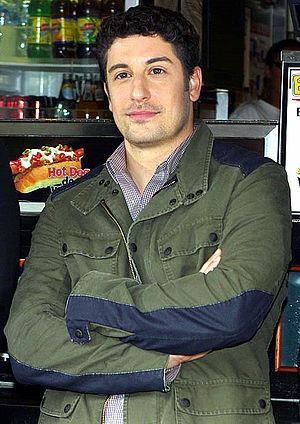
Jason Biggs est un acteur américain, né le 12 mai 1978 à Hasbrouck Heights. Il est surtout connu pour son rôle de Jim Levenstein dans la saga American Pie ainsi que pour son rôle de Larry Bloom dans la série Orange Is the New Black.
American Pie ou Folies de graduation au Québec est une série de films humoristiques qui se compose de huit films dont la série principale et la série spin-off intitulée American Pie Présente.